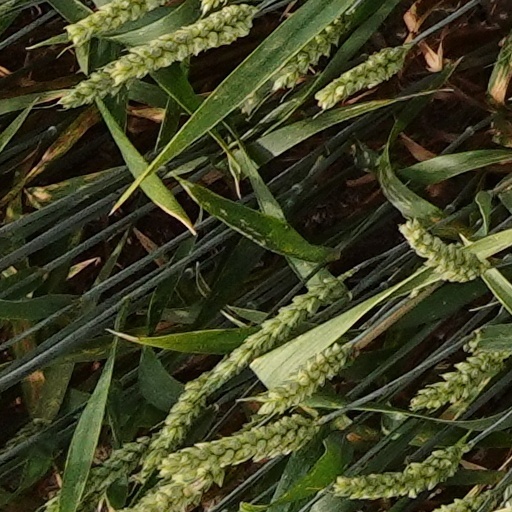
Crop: wheat